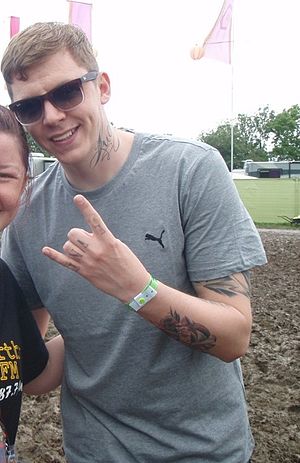
Professor Green
Stephen Paul Manderson, bedre kendt som Professor Green, er en rapsanger fra Storbritannien.